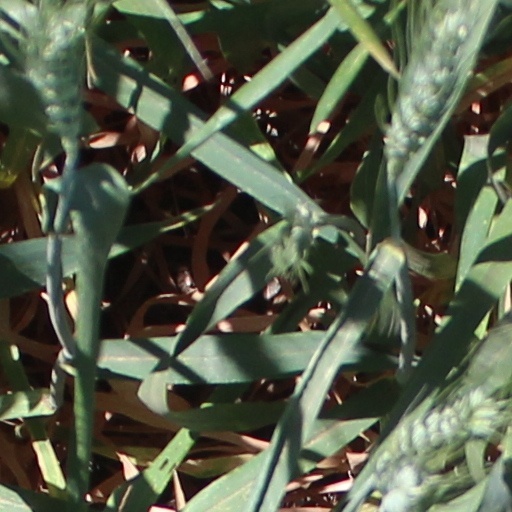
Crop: wheat